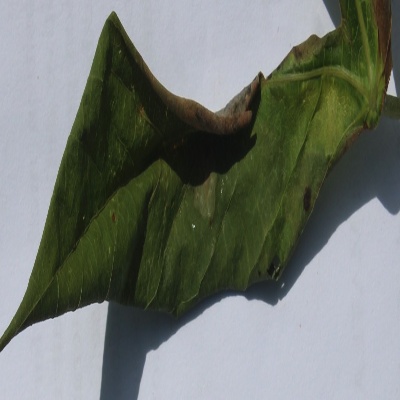
Crop: Cassava
Condition: bacterial blight